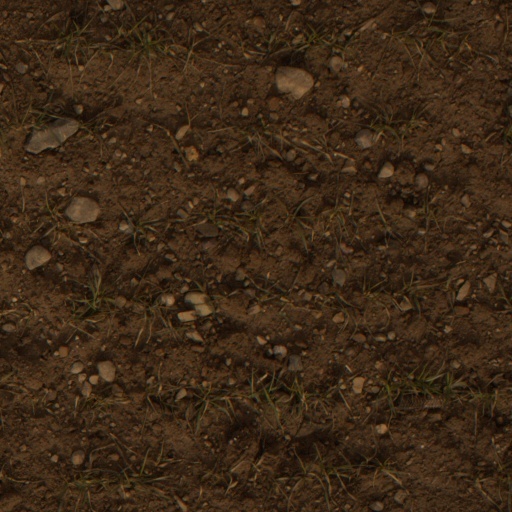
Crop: wheat